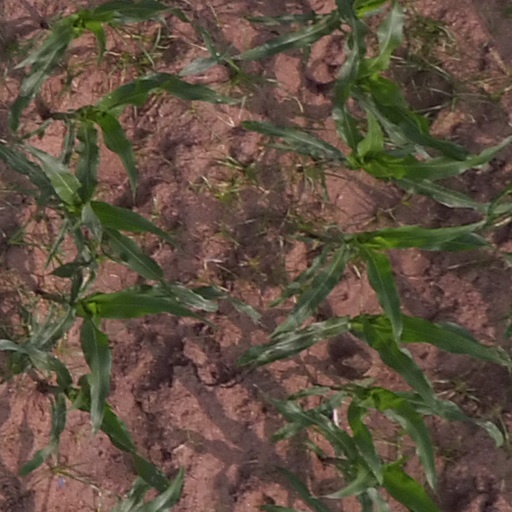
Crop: maize; corn